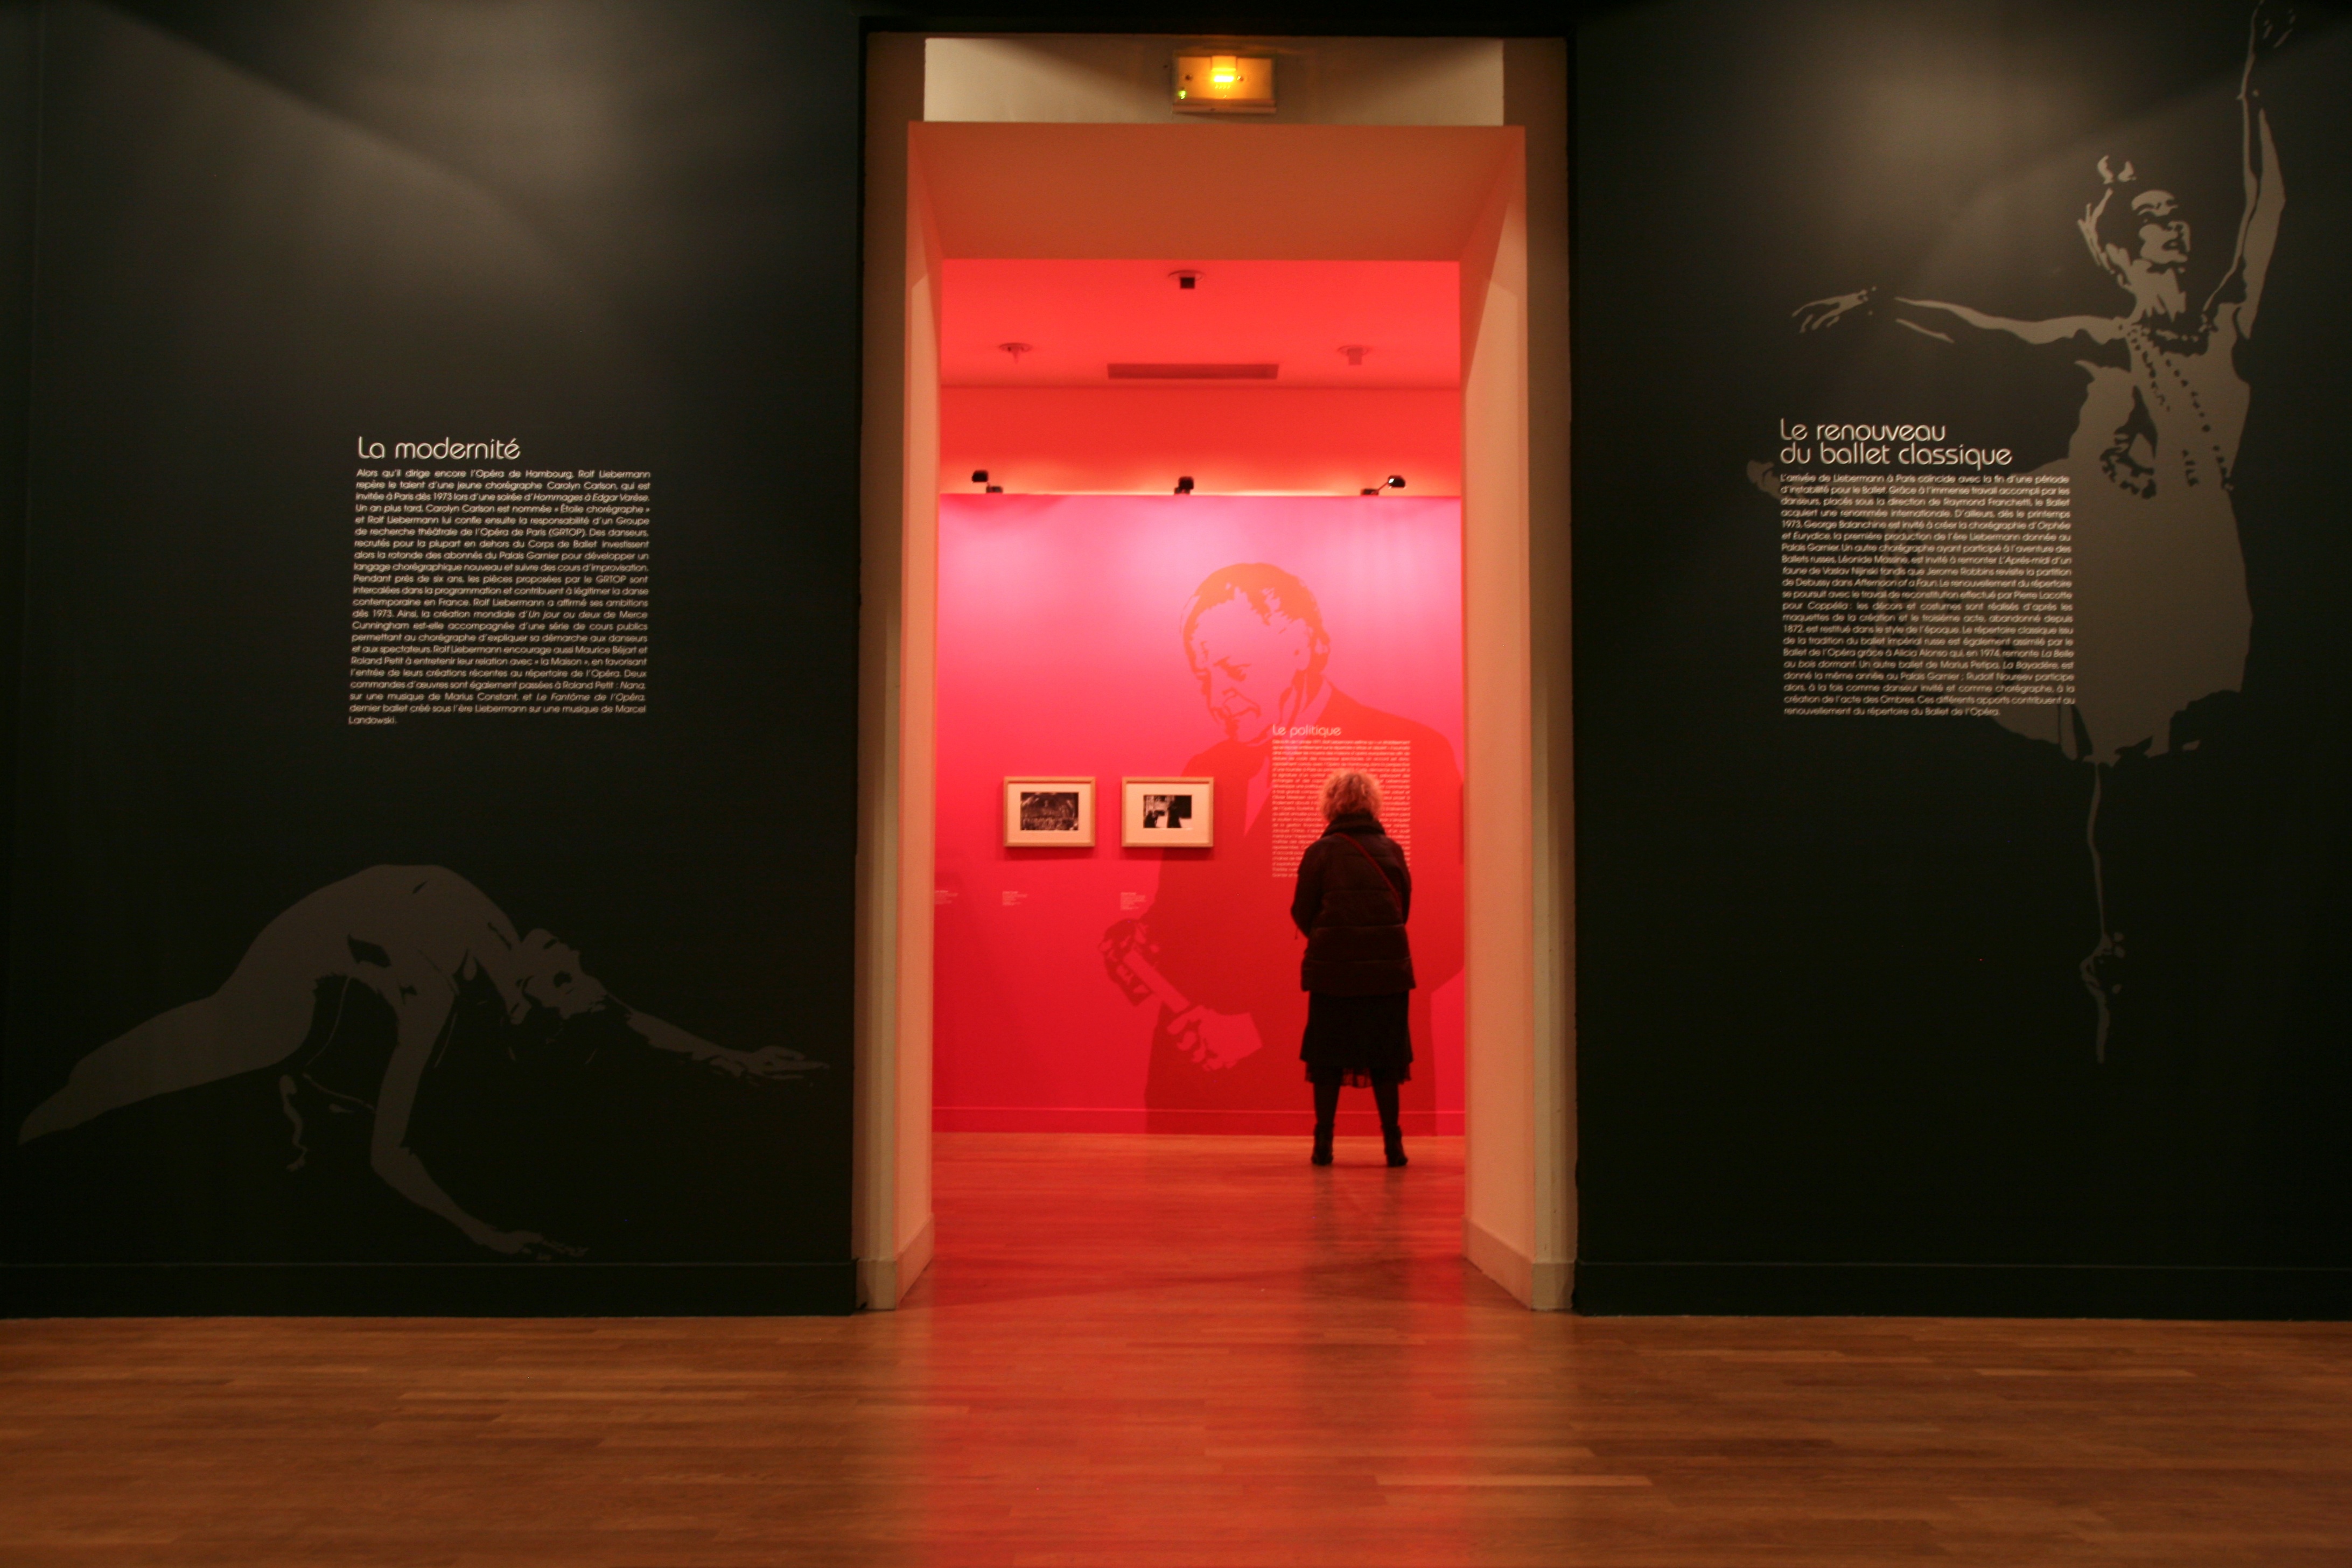
light, paris, red, color, opera, art, exposition, design, bnf, tourist attraction, exhibition, screenshot, palaisgarnier, operadeparis, liebermann, rolfliebermann, modern art, biblioth quenationaledefrance, art gallery